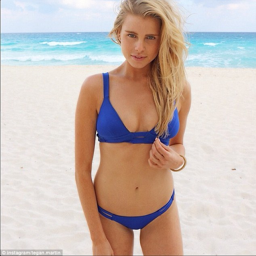
blue - eyed beauty : the model flaunts her natural complexion in the city